Thulsa Doom

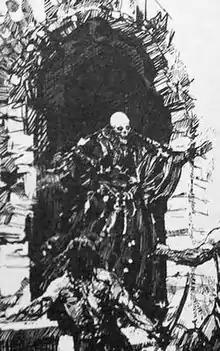
Thulsa Doom, by Justin Sweet (2006)

Thulsa Doom is a fictional character created by American author Robert E. Howard, as an antagonist for the character Kull of Atlantis. Thulsa Doom debuted in the story "Delcardes' Cat". He has since appeared in comic books and film as the nemesis of Kull and, later, one of Howard's other creations, Conan the Barbarian.